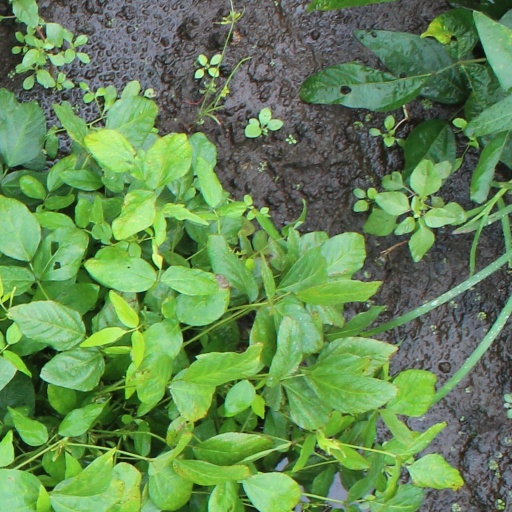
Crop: soybean